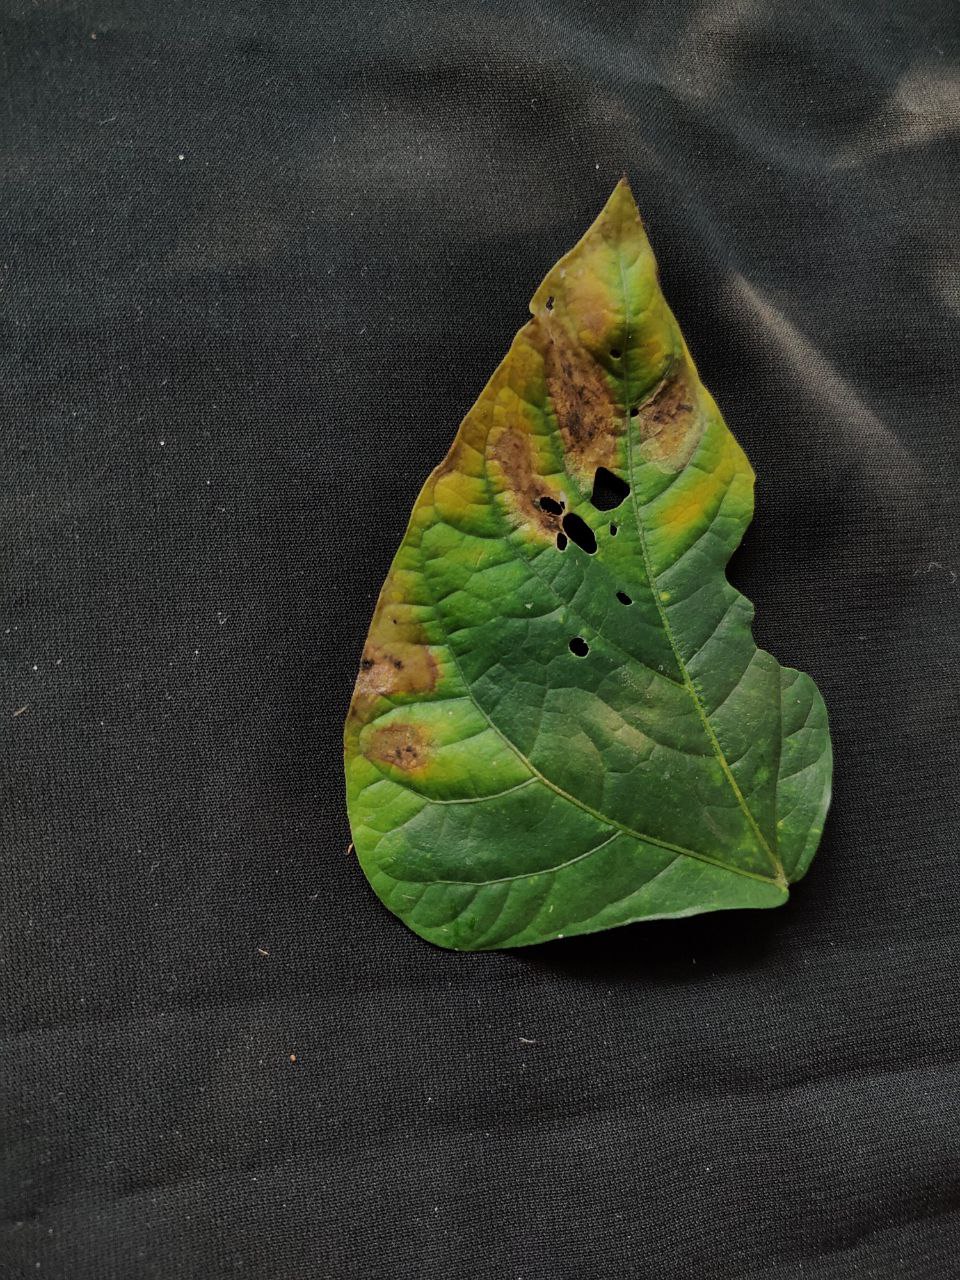
Crop: cowpea
Leaf condition: Bacterial wilt